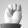
ASL letter: M